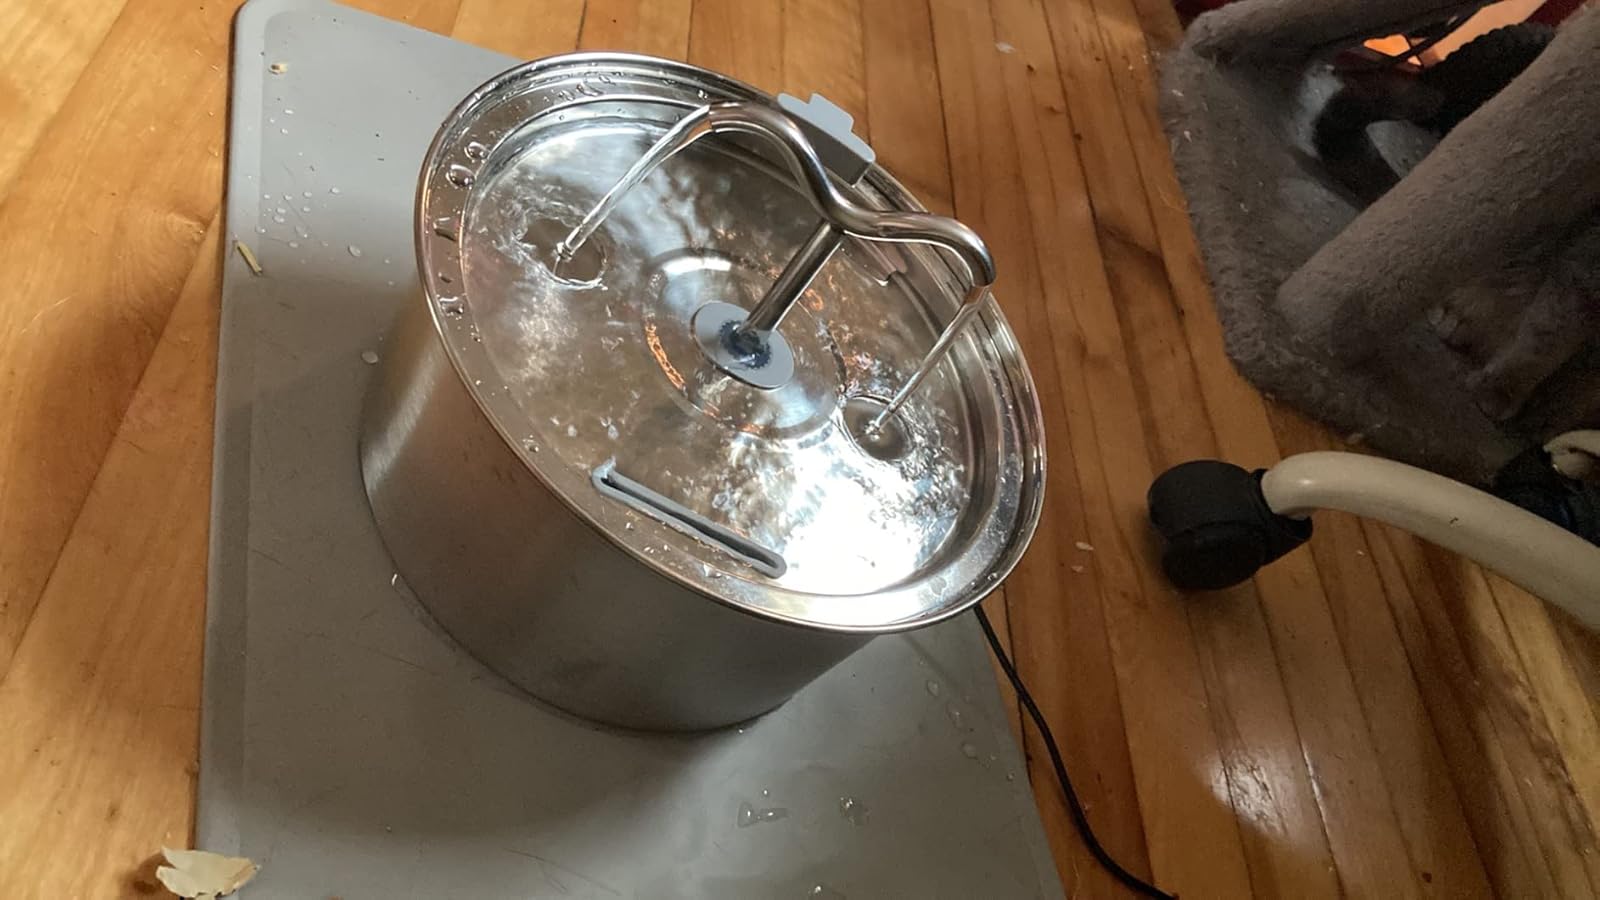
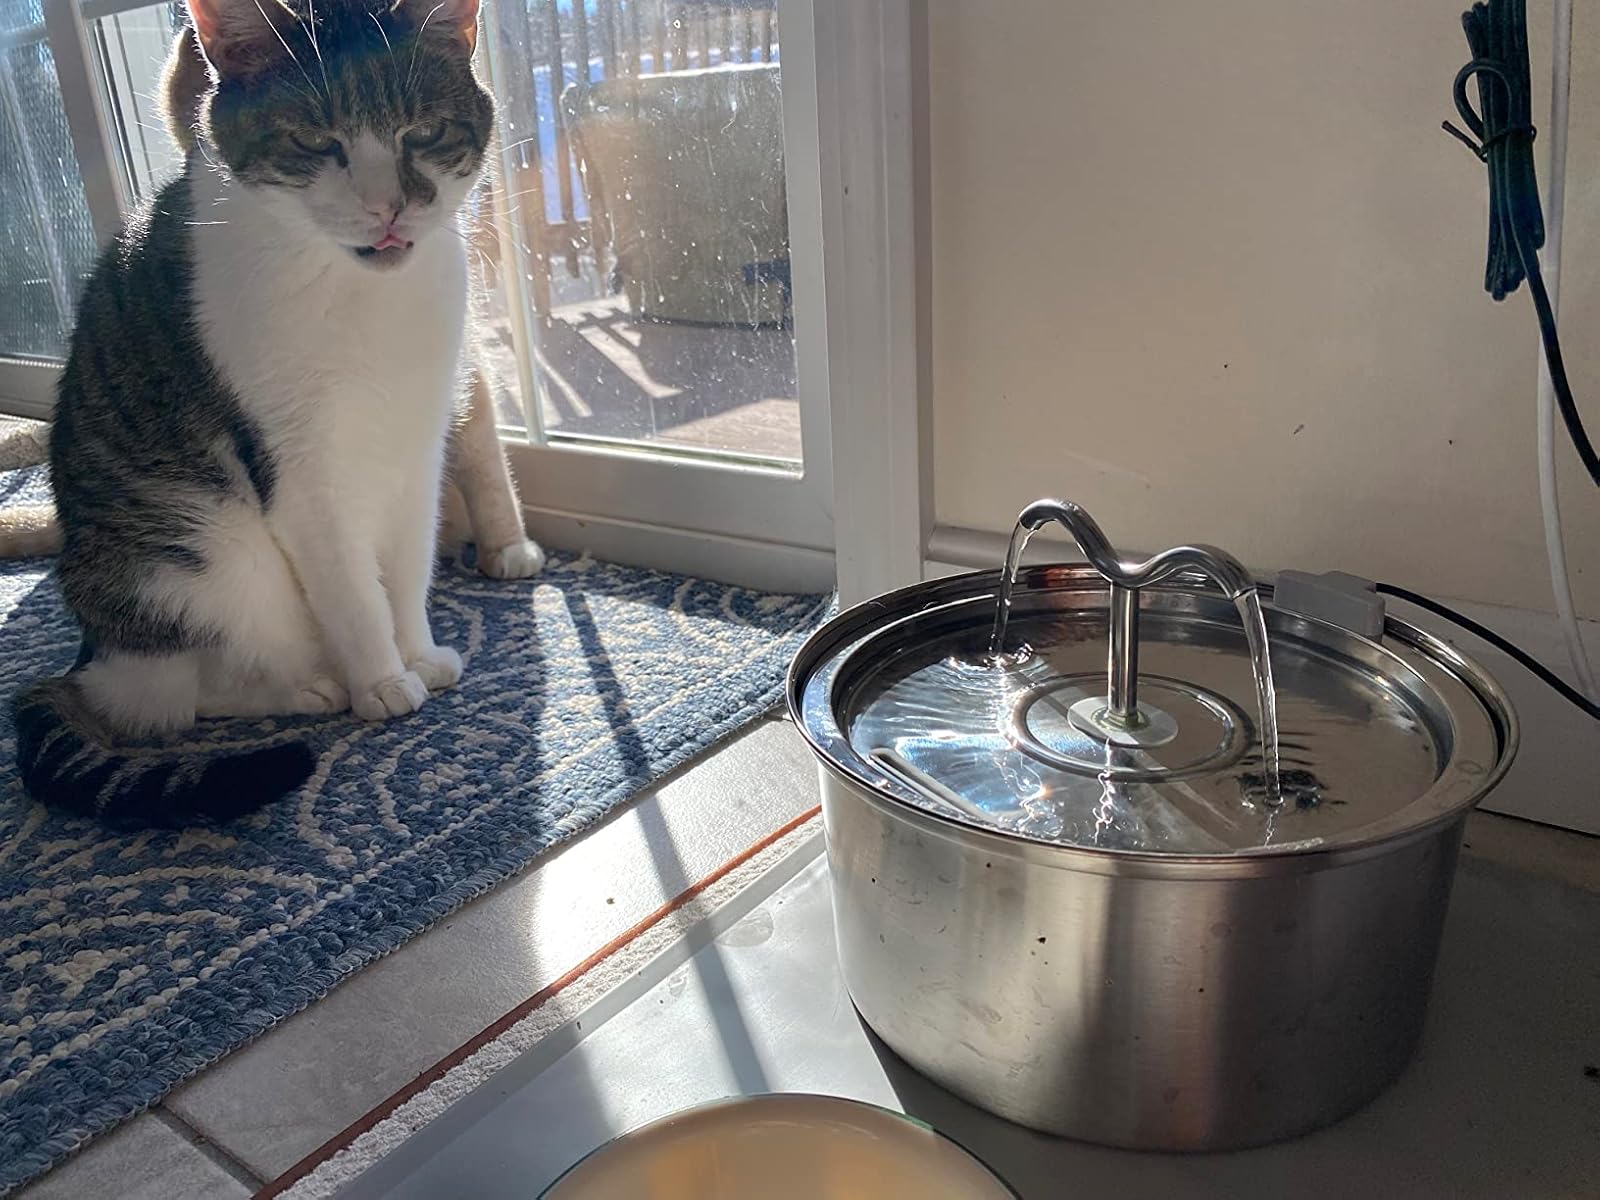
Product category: items_bowl
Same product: yes